Answer in natural language. Considering the relative positions, where is brown wooden chair with seagreen cushion (highlighted by a blue box) with respect to wooden stool (highlighted by a green box)? Choose between the following options: right or left
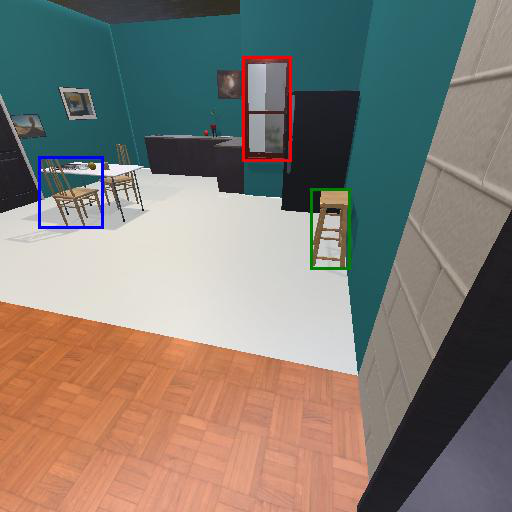
<answer>left</answer>